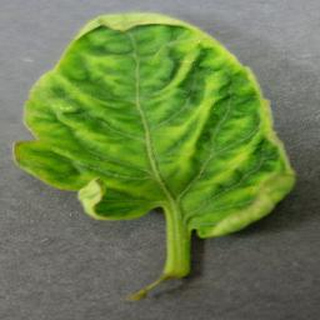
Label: tomato_yellow_leaf_curl_virus